Pretty. Odd.

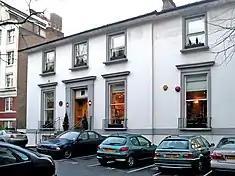
Abbey Road Studios, where "Pretty. Odd." completed production and was mixed.

The band continued writing for their follow-up in September 2007. In one month, the band had completed writing "six or seven songs" that contained a much more positive outlook to them, according to Ross. In October, the band entered the Studio at the Palms Casino Resort in Las Vegas to begin recording the album. Ross became the primary spokesman for the band, remarking to MTV the band was "working backwards" for the release, stripping down its sound and going for a more classic rock approach. With "Pretty. Odd." the band was not concerned with succumbing to the pressures of living up to the success of their debut, instead writing and recording songs that made them happy.